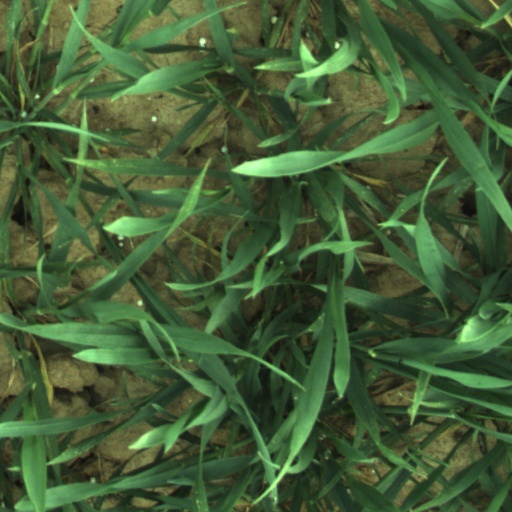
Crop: wheat